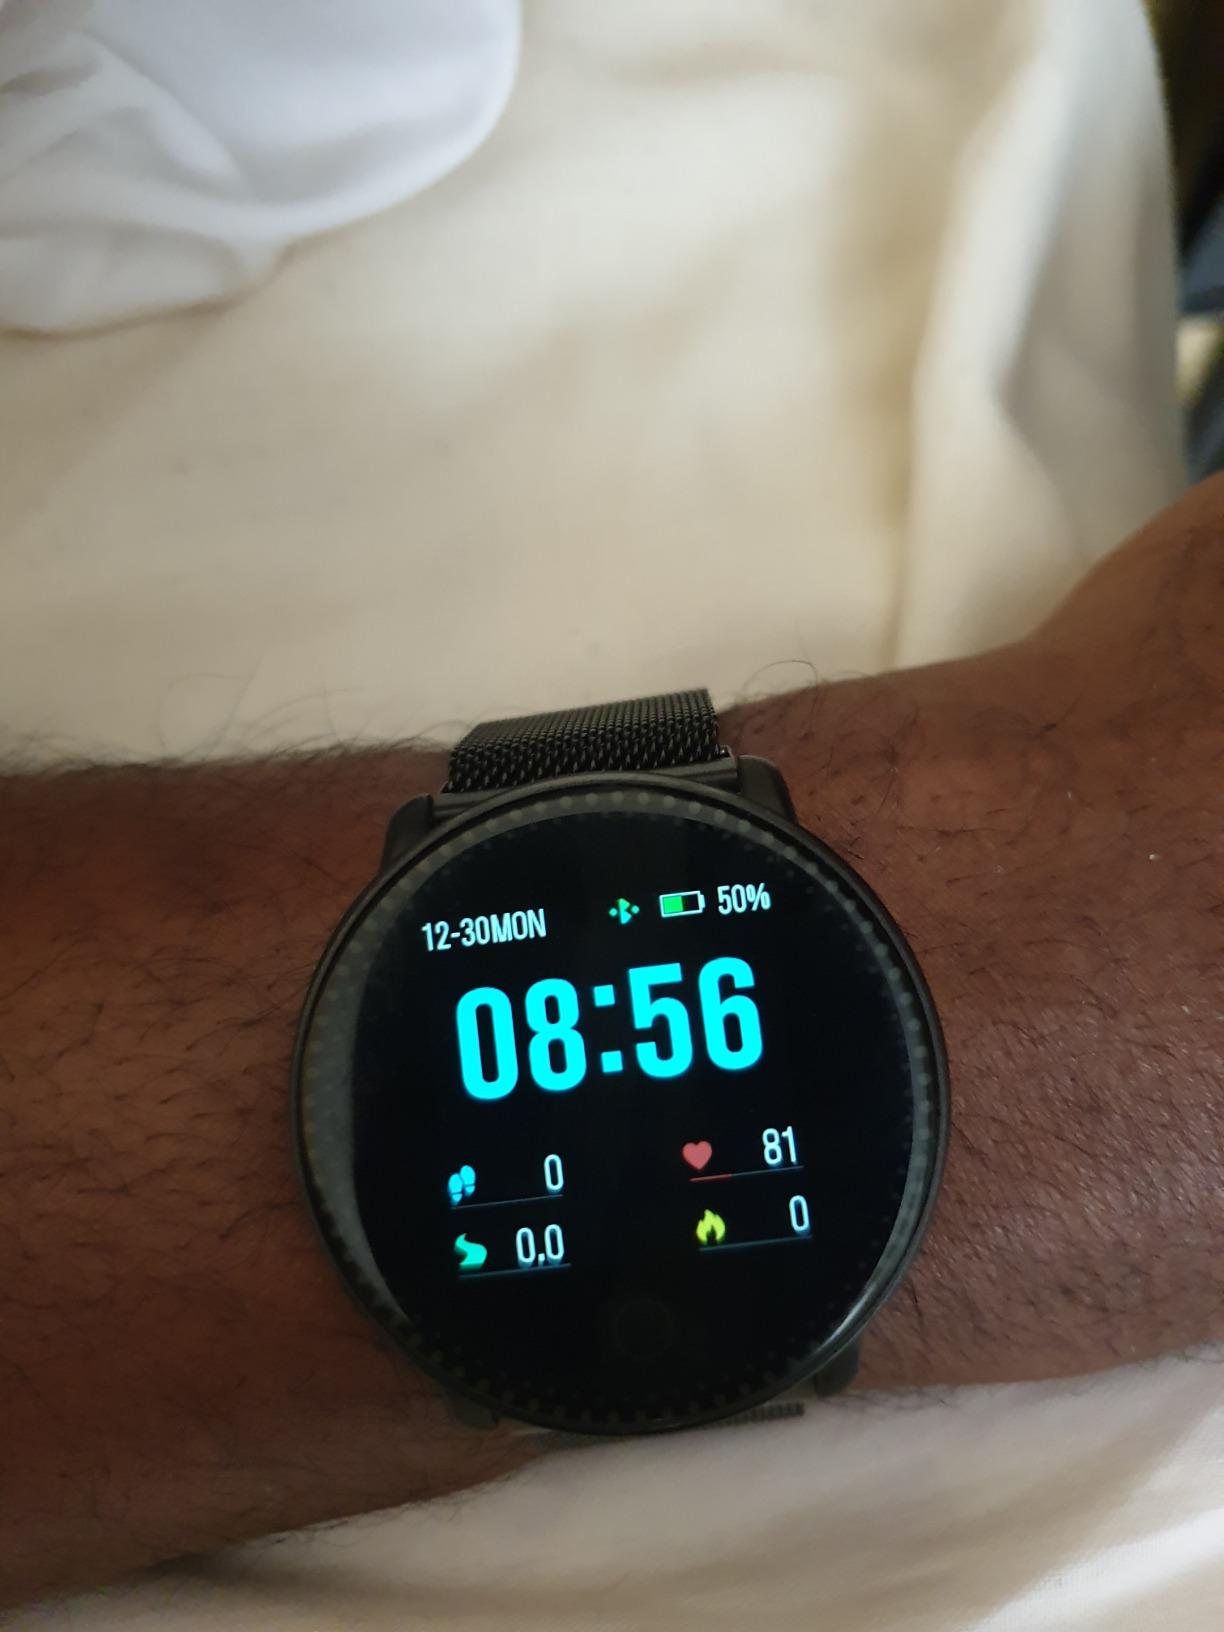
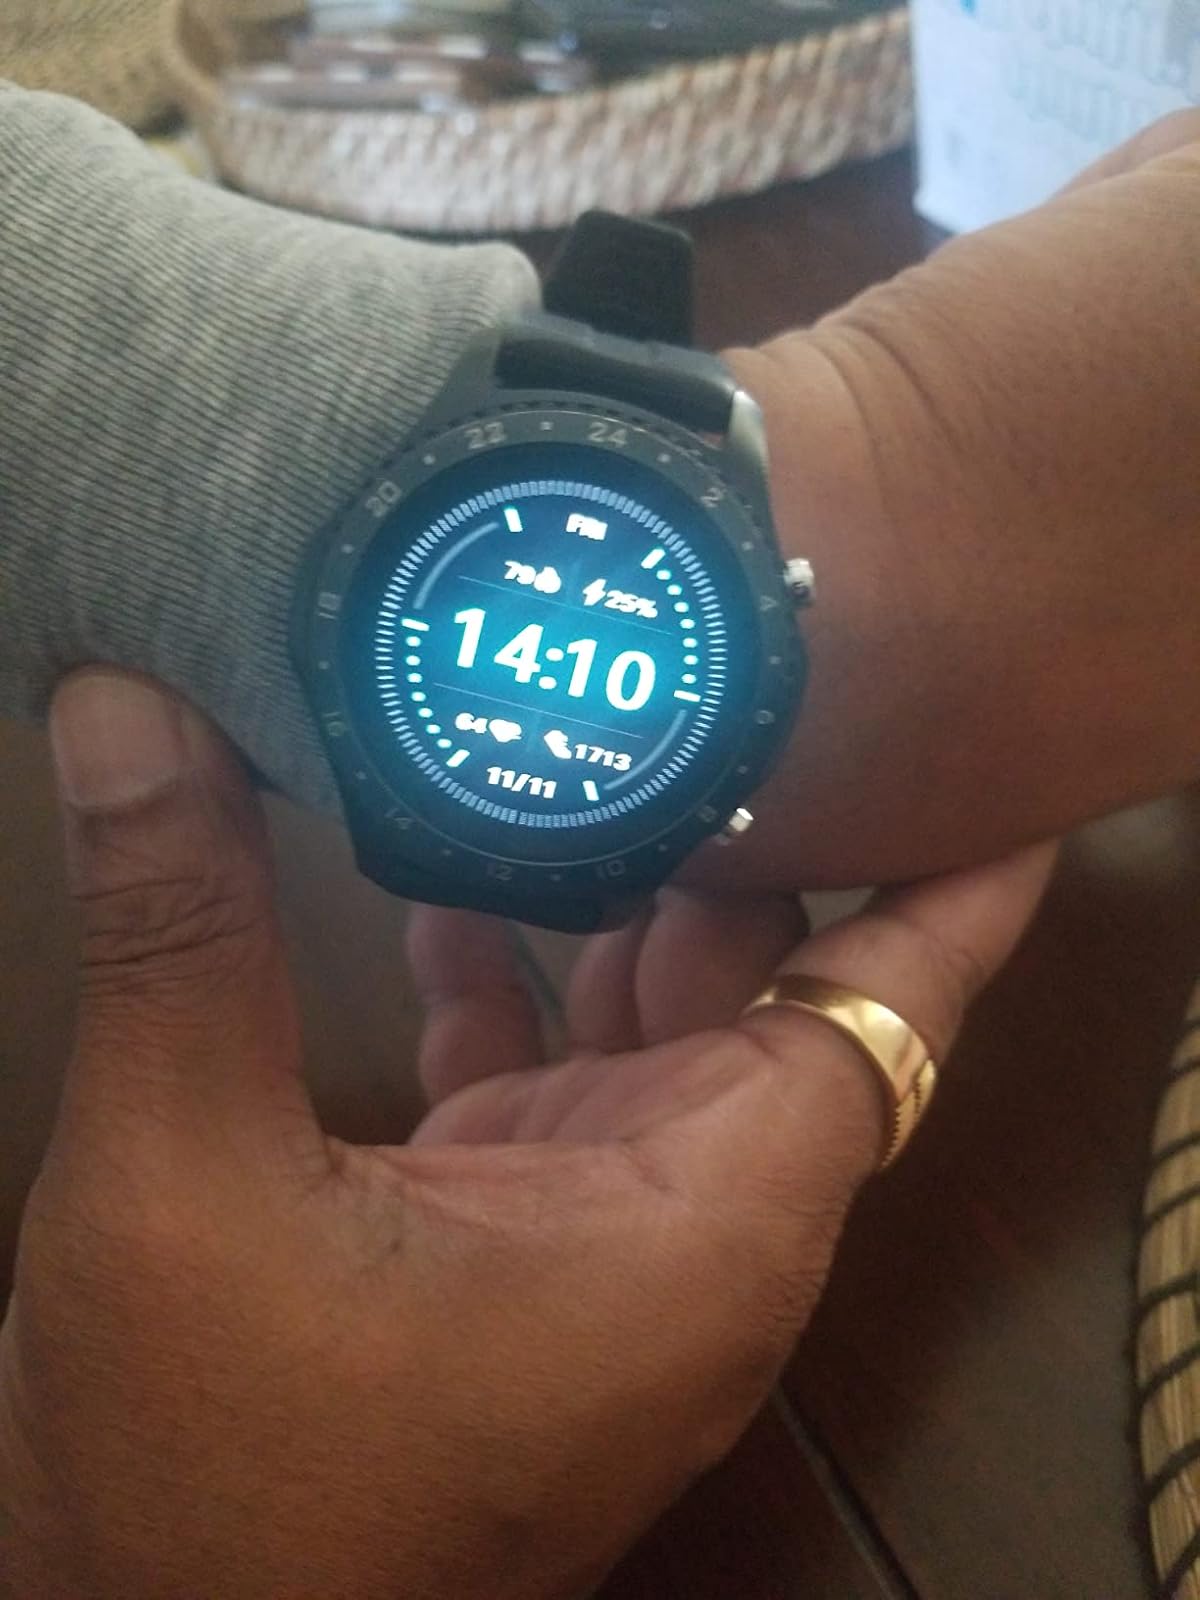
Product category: smartwatch
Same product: no